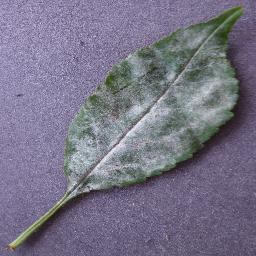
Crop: cherry
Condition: (including_sour)_powdery_mildew